Kevin Heffernan (actor)

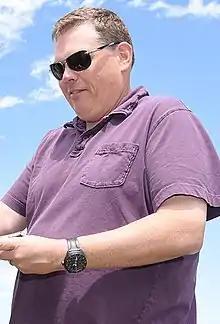
Heffernan signs autographs during a visit to Cheyenne Mountain Air Force Station in 2016.

Kevin Heffernan (born May 25, 1968) is an American actor, writer, producer, and director, and member of the Broken Lizard comedy group.